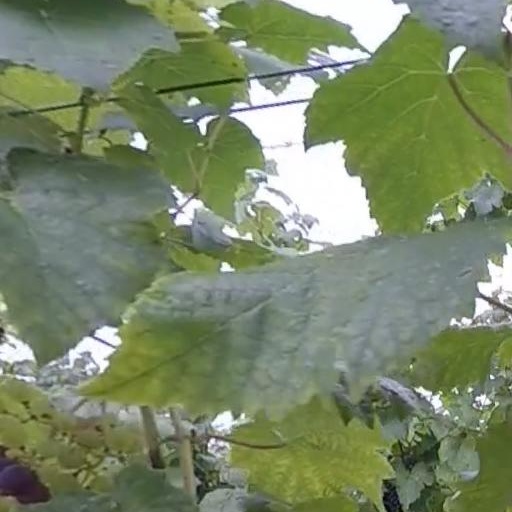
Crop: grape